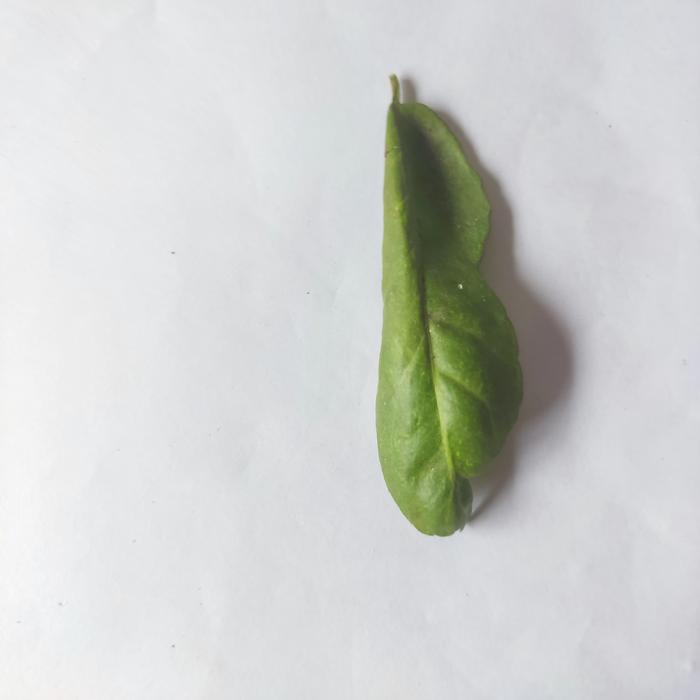
Crop: Lemon
Leaf condition: Leaf_Curl